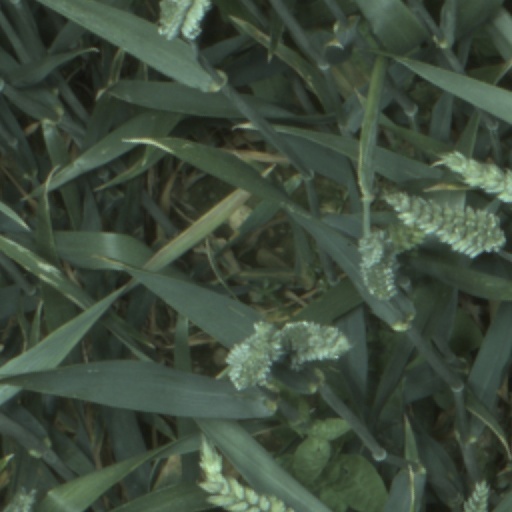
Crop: wheat